Wells Moses Sawyer

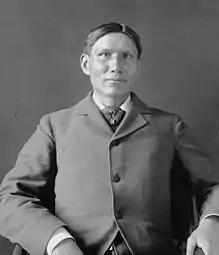
Photographic portrait of Charles Alex Eastman

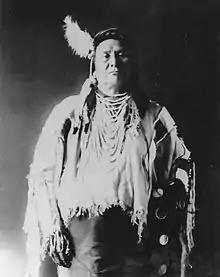
Photograph of Nez Perce leader Chief Joseph (1897)

Moses Wells Sawyer (January 31, 1863 – March 21, 1960) was an American painter, illustrator, and photographer. He took photographs and made paintings of discoveries from the Pepper-Hearst Expedition. The Florida Museum of Natural History has a few of his photographs. He also has works at the National Anthropological Archives, Smithsonian Institution and the University Museum at University of Pennsylvania. The Library of Florida History and Smithsonian have collections of his papers.